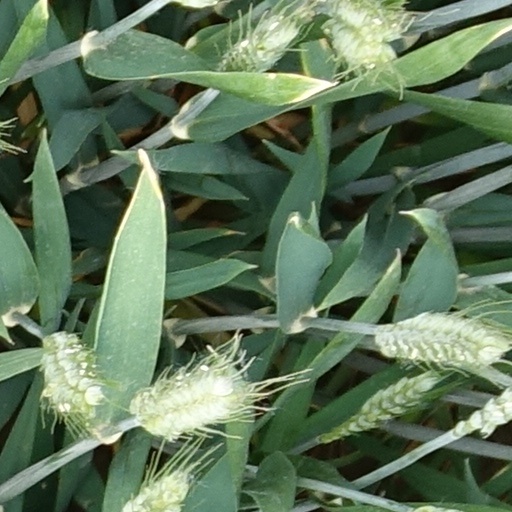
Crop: wheat